Ballymascanlan

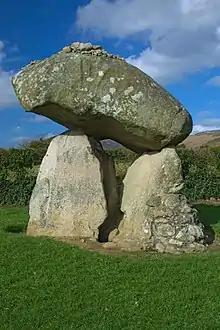
The dolmen at Proleek

Ballymascanlan, otherwise Ballymascanlon, is a small village and townland in County Louth, Ireland. It is north-east of Dundalk on the Cooley Peninsula, on the road to Carlingford. The village is in a civil parish of the same name.